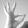
ASL letter: F